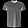
Label: T - shirt / top